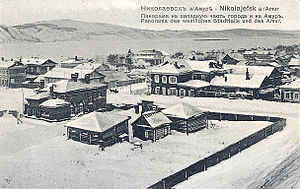
Nikolajevsk ved Amur
Nikolajevsk, ca. 1900.
Nikolajevsk ved Amur er en by i Khabarovsk kraj i Rusland. Byen ligger 80 km fra Amurs munding, 650 km nordøst for Khabarovsk. Byen har et indbyggertal på 22.772. Nikolajevsk er hjemsted for fiskeri, fiskeindustri samt reparation af skibe. Desuden er der landbrugsproduktion i omegnen. Byen er uden landevejsforbindelser, så al transport sker med skib eller via byens lufthavn.